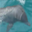
Label: dolphin